Liliom

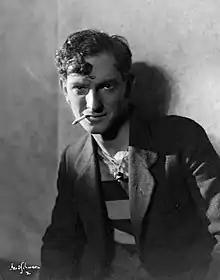
Joseph Schildkraut in the title role in the Theatre Guild production of "Liliom" (1921)

Liliom is a 1909 play by the Hungarian playwright Ferenc Molnár. It was well known in its own right during the early to mid-20th century, but is best known today as the basis for the Rodgers and Hammerstein 1945 musical "Carousel".